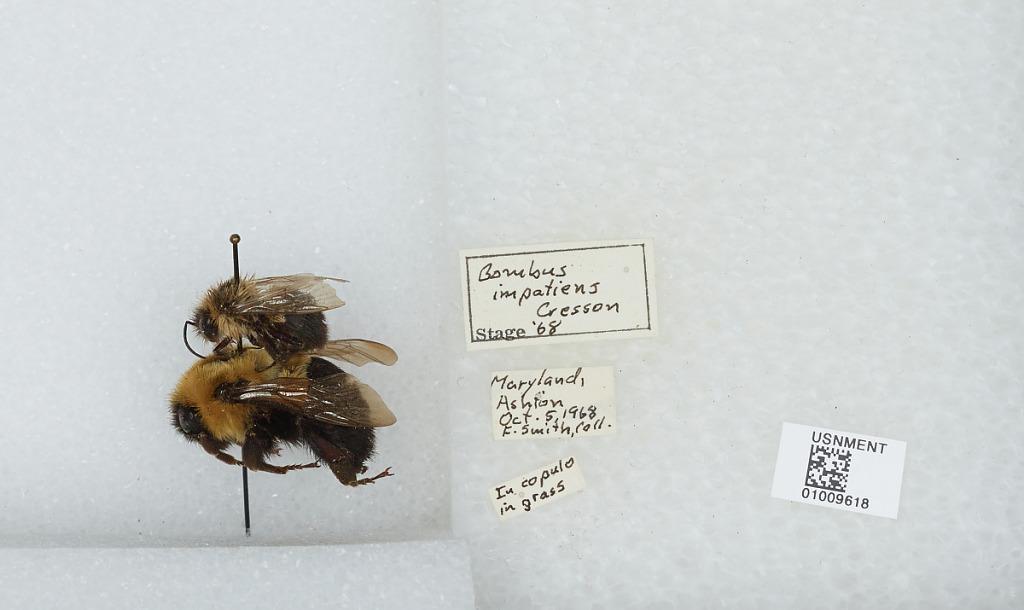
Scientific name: Bombus (Pyrobombus) impatiens Cresson
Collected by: F. Smith
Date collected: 1968-10-5
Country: United States
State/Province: Maryland
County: Montgomery
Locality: Ashton
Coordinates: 39.1492, -77.0122
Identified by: Stage